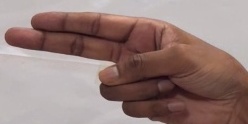
ASL sign: H